War of the Mantuan Succession

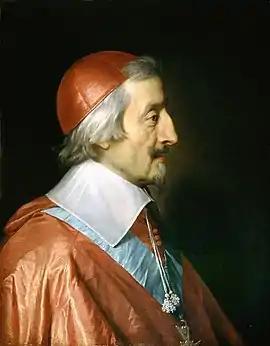
French chief minister Cardinal Richelieu; the war ultimately proved a major foreign policy success for France

In June 1630, Richelieu dispatched his close aide Father Joseph and Nicolas Brûlart to open peace talks with Ferdinand at Regensburg, where he was attending a meeting of the Imperial Diet. At the same time, Gustavus Adolphus landed in Pomerania with 18,000 troops, beginning the Swedish intervention in the Thirty Years' War. Father Joseph also had secret instructions to seek an alliance with Ferdinand's main Catholic supporter, Maximilian I, Elector of Bavaria.